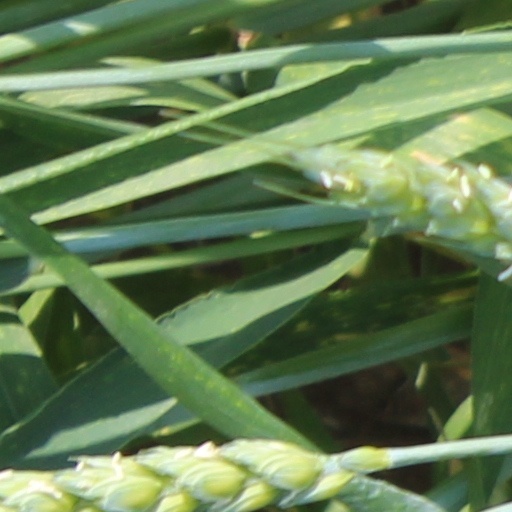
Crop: wheat